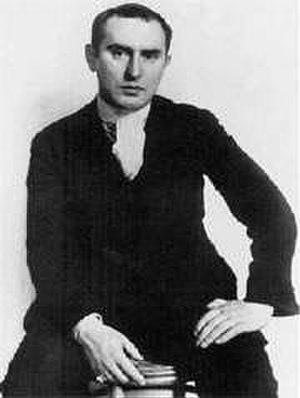
Jankel Adler, né le 26 juillet 1895 à Tuszyn, et mort le 25 avril 1949 à Aldbourne, est un peintre et graveur juif polonais.